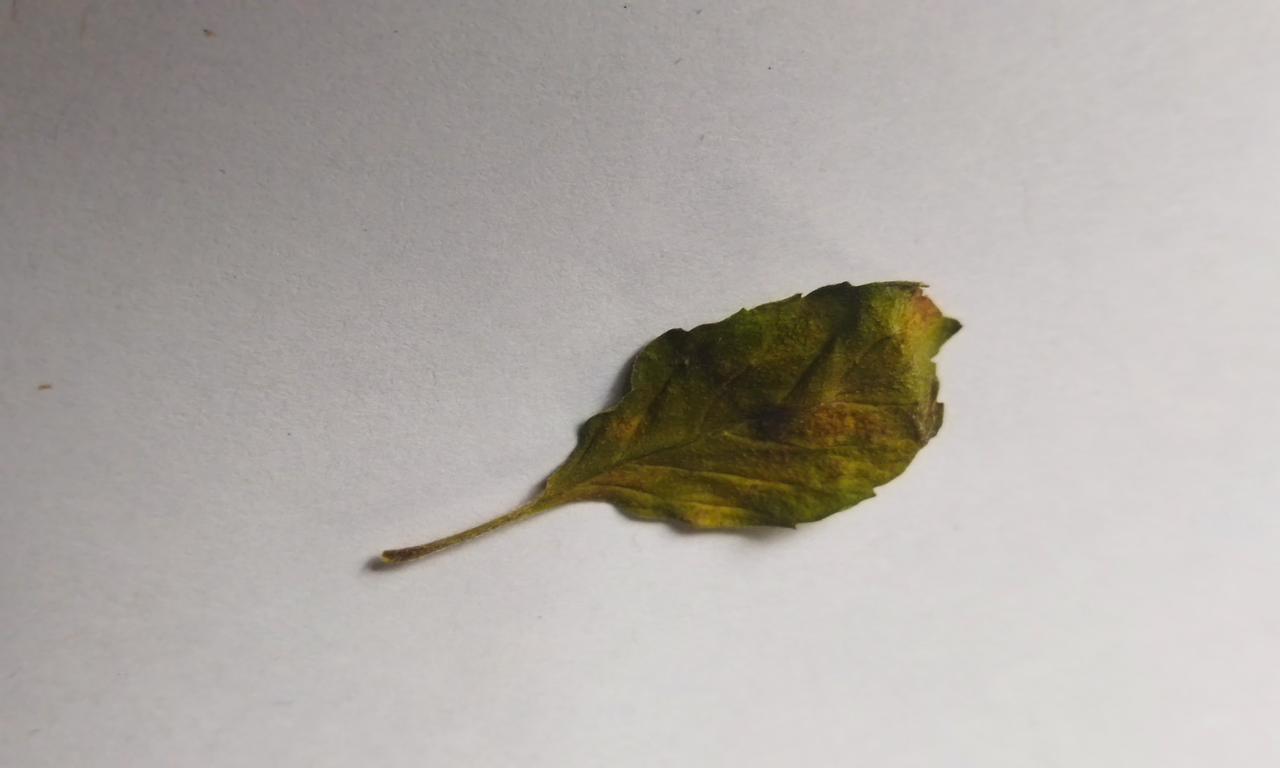
Label: Spoiled